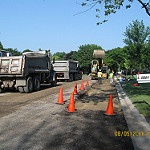
Label: street